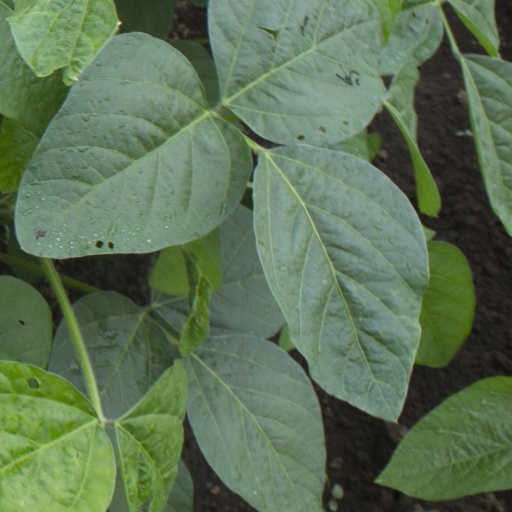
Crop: soybean